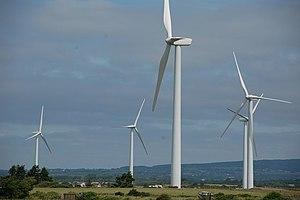
L'énergie éolienne est devenue une source d'énergie majeure en Irlande : la part de l'éolien dans la couverture de la consommation électrique atteint 28,1 % sur la période de mi-2017 à mi-2018, au 2ᵉ rang européen derrière le Danemark, et sa progression est très rapide.